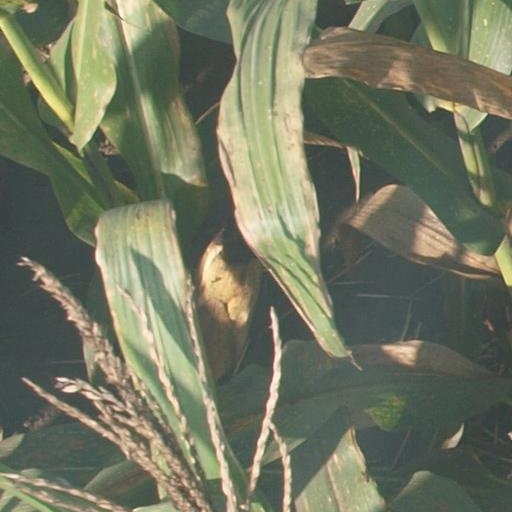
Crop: maize; corn